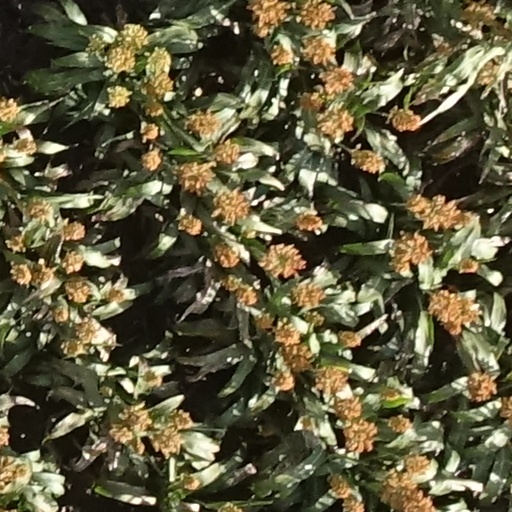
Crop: sorghum